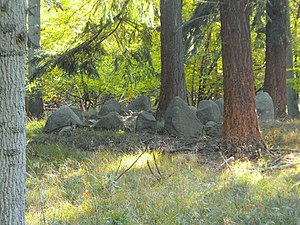
Oldtidsgrave i Nysted Landsogn / Roden Skov
Det kulturhistoriske Centralregister har 83 poster omhandlende Nysted Landsogn. Af disse vedrører 9 forhold, der ikke er relateret til oldtidsgrave. 7 poster er opført som uidentificerbare. Af de resterende meldes 35 at være forsvundet. Karakteristisk nok var alle de forsvundne grave placeret på steder, hvor der i dag er dyrkede marker. Det efterlader 32 eksisterende grave fra oldtiden i området. Alle disse skal findes enten i skove eller på uopdyrkede strandområder.